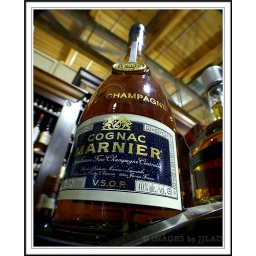
liquor bottles on display at a vendor in The Forks market